1995 Quebec referendum

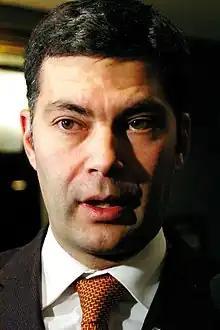
Mario Dumont, leader of the ADQ and member of the "Yes" side.

James J. Blanchard, the U.S. ambassador to Canada in 1993-1996, secretly opposed Quebec's separatist movement. Blanchard engineered a last-minute statement supporting a united Canada by President Bill Clinton. As a result, five days before the vote, Clinton, in response to a question asked by CBC News reporter Henry Champ, while recognizing the referendum as an internal issue of Canada, gave a minute-long statement extolling the virtues of a united Canada, ending with "Canada has been a great model for the rest of the world, and has been a great partner of the United States, and I hope that can continue." While the statement provided relief in sovereignist circles for not being a stronger endorsement of the "No" position, the implication of Clinton, who was popular in Quebec and the leader of the province's most important trading partner, endorsing Canadian unity had strong reverberations in the electorate.